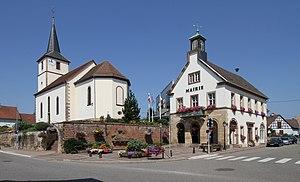
Mairie et Église protestante de Betschdorf